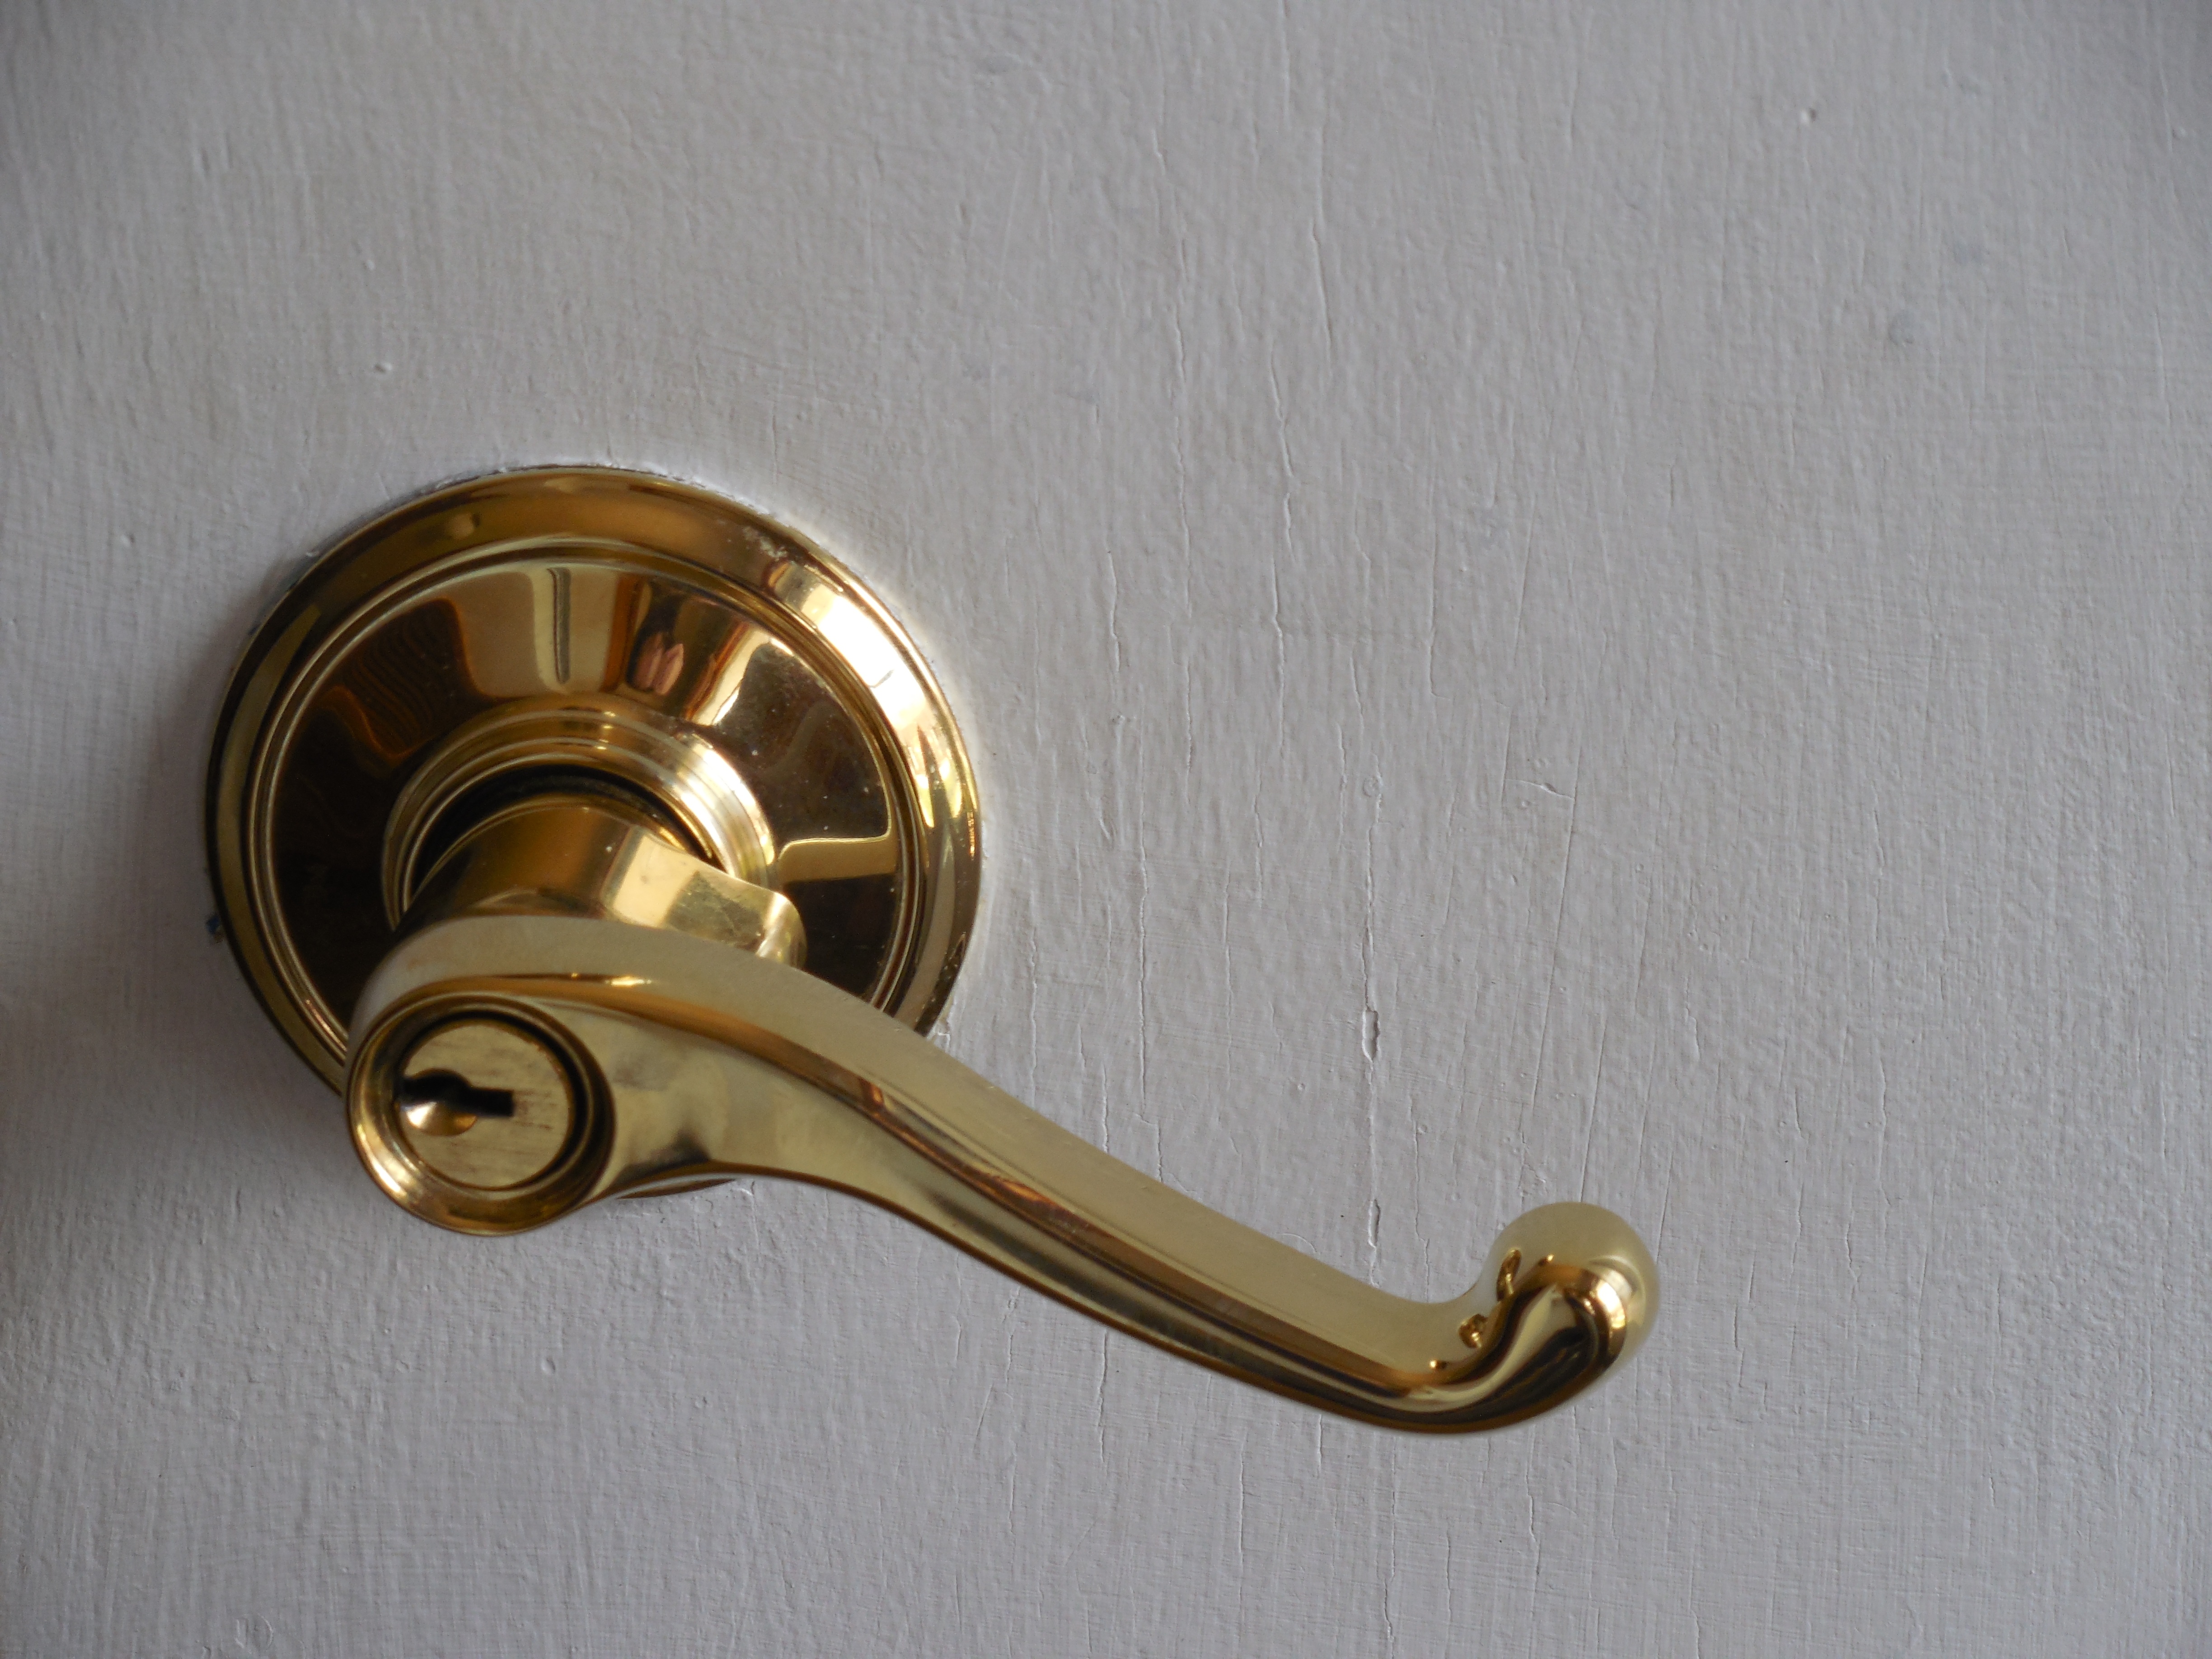
open, wood, house, interior, home, decoration, exit, entrance, metal, close, door, security, material, doorway, handle, product, tap, luxury, gold, design, brass, ornate, knob, wooden, safety, style, front, lock, classic, secure, doorknob, enter, door handle